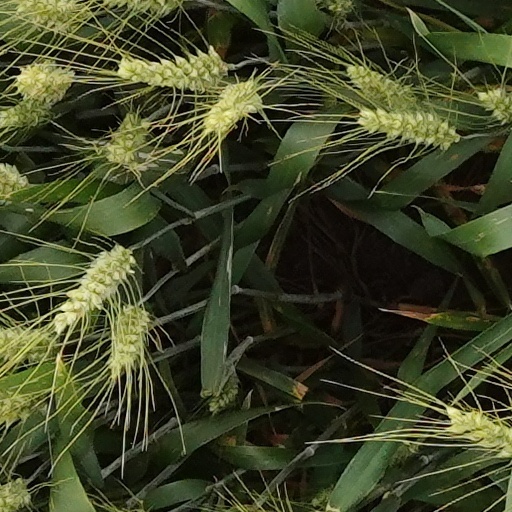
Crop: wheat